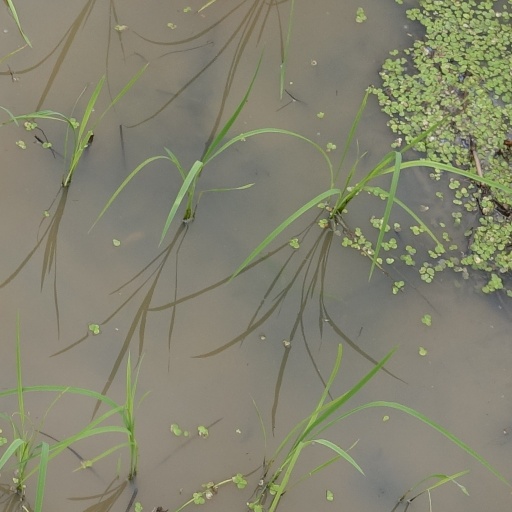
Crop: rice